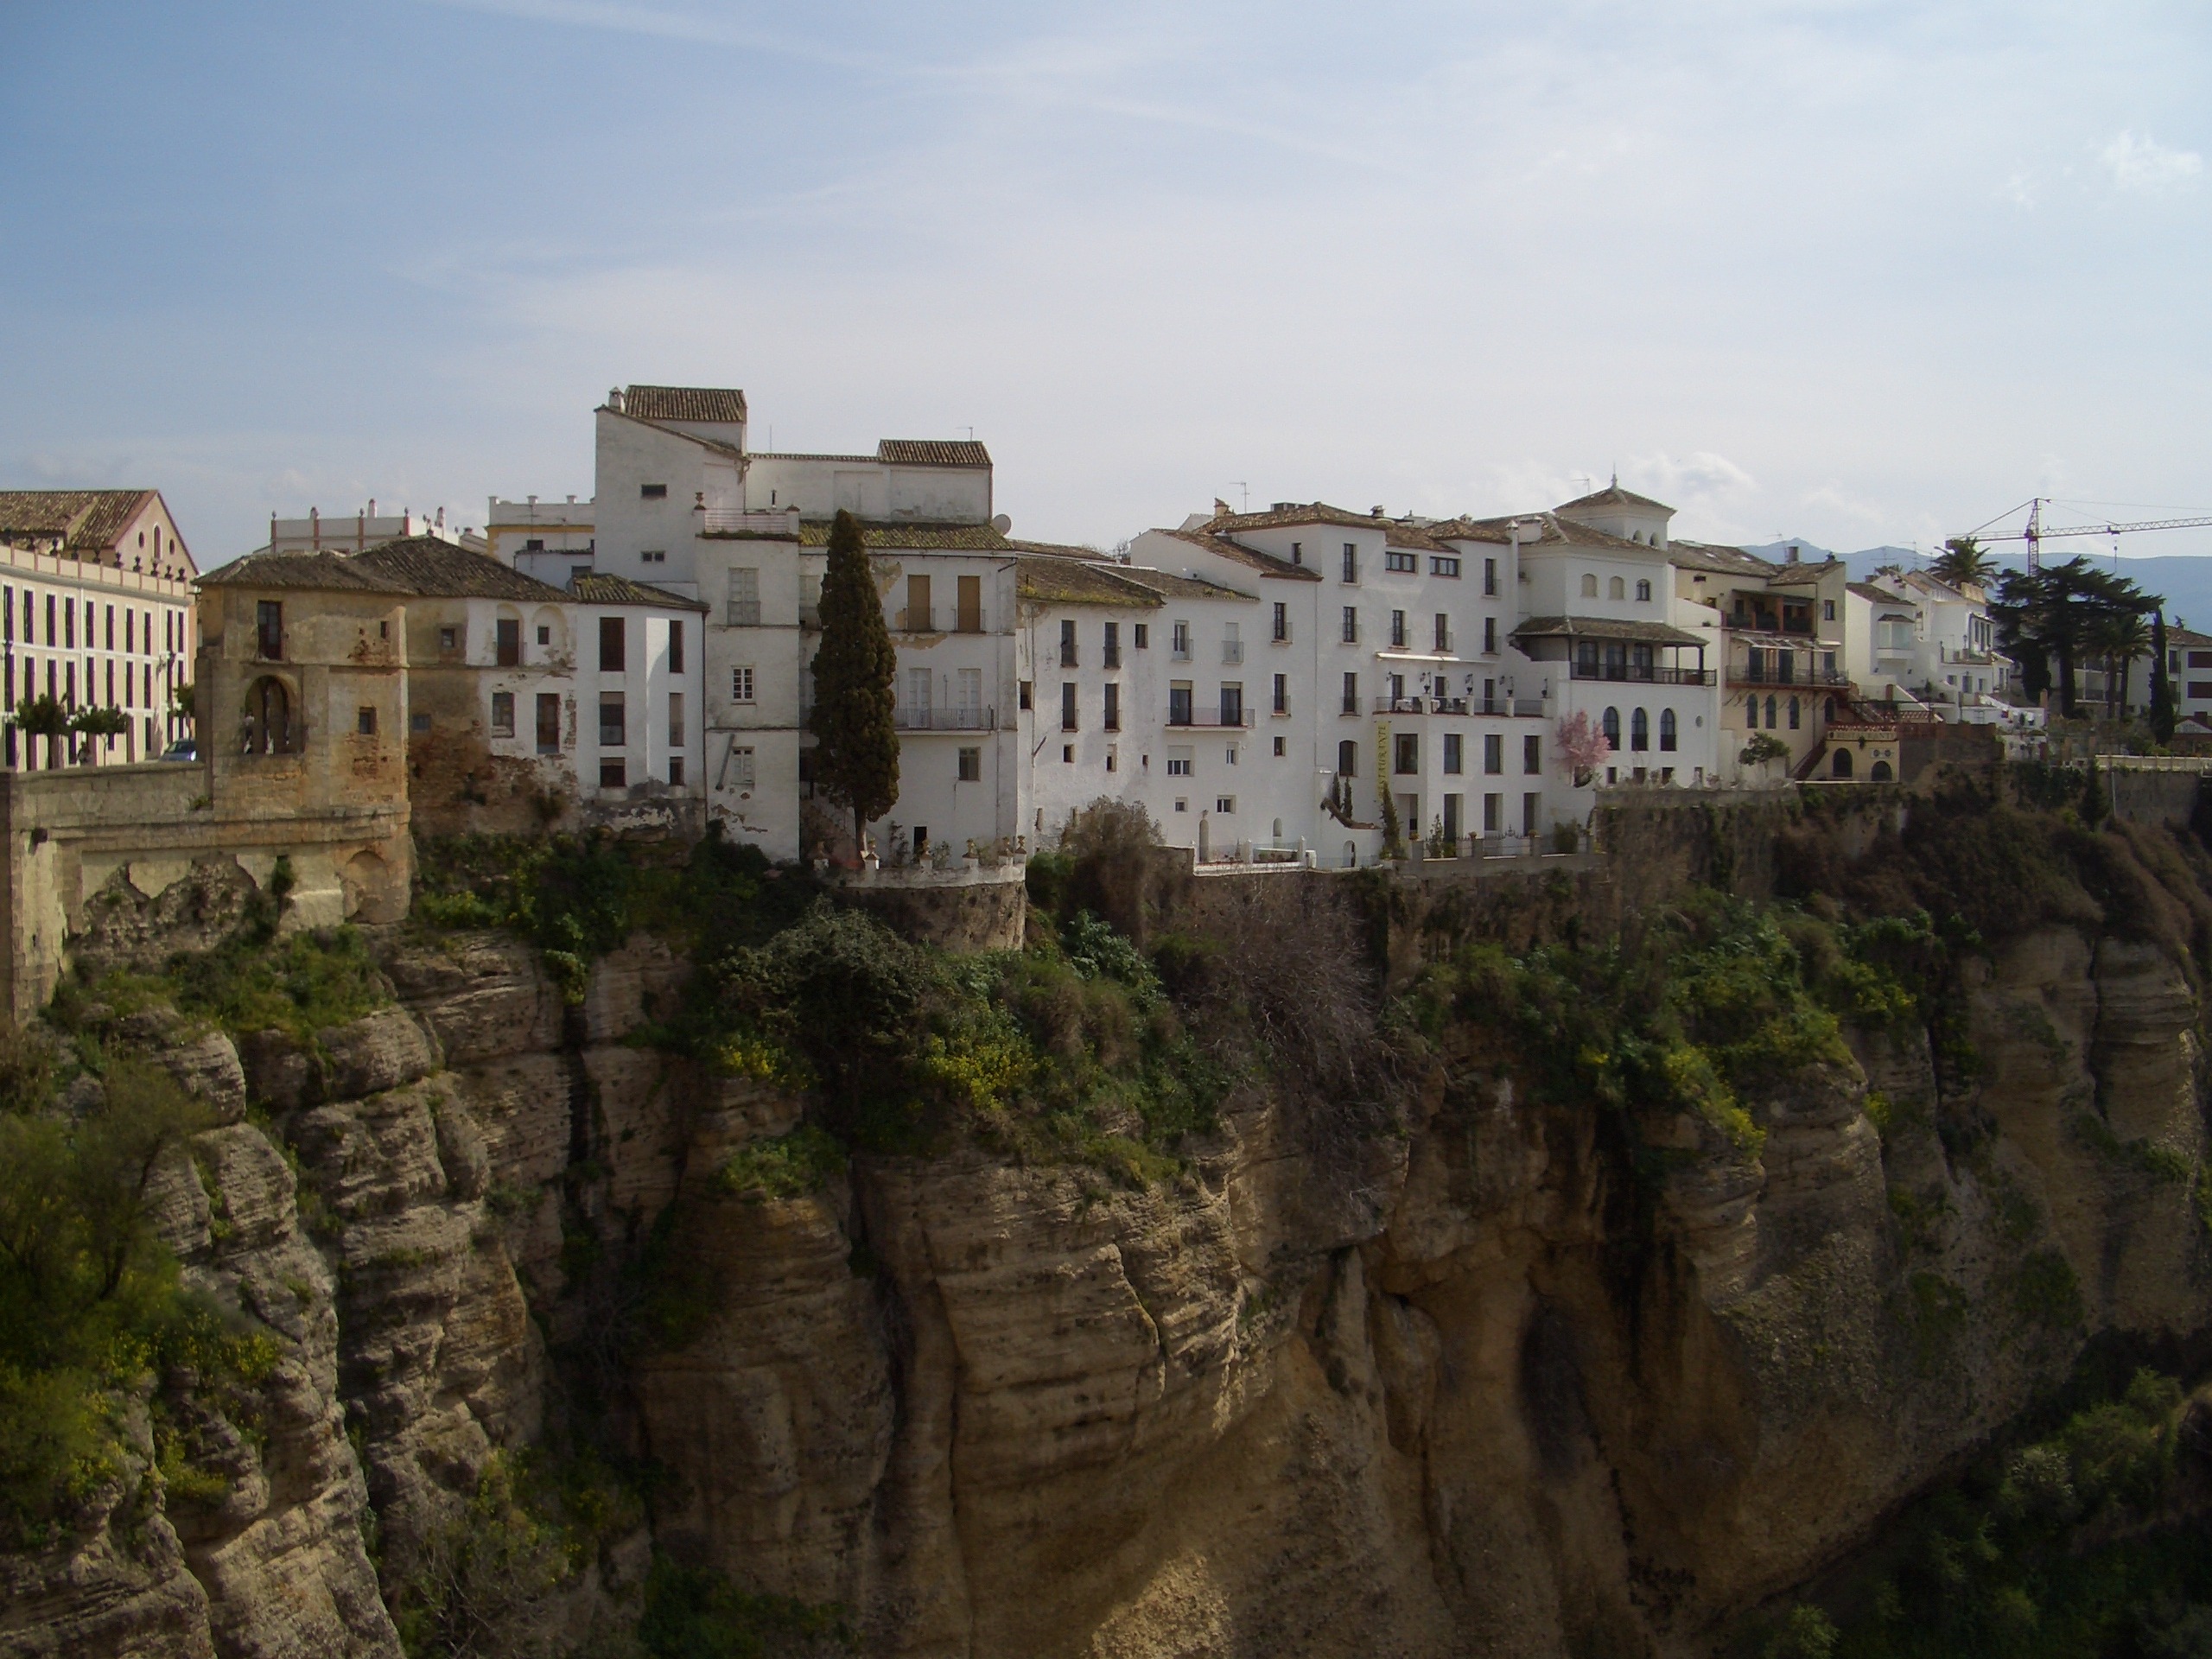
coast, architecture, street, town, chateau, wall, cliff, europe, castle, landmark, fortification, tourism, terrain, waterway, old town, spain, ruins, monastery, ronda, ancient rome, ancient history, human settlement